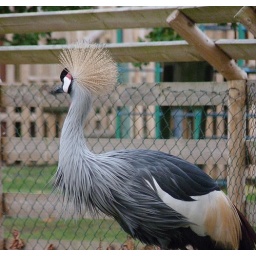
A fantastic looking bird at Wingham Wildlife, cleverly making itself looking even prettier by standing next to some muddy geese.